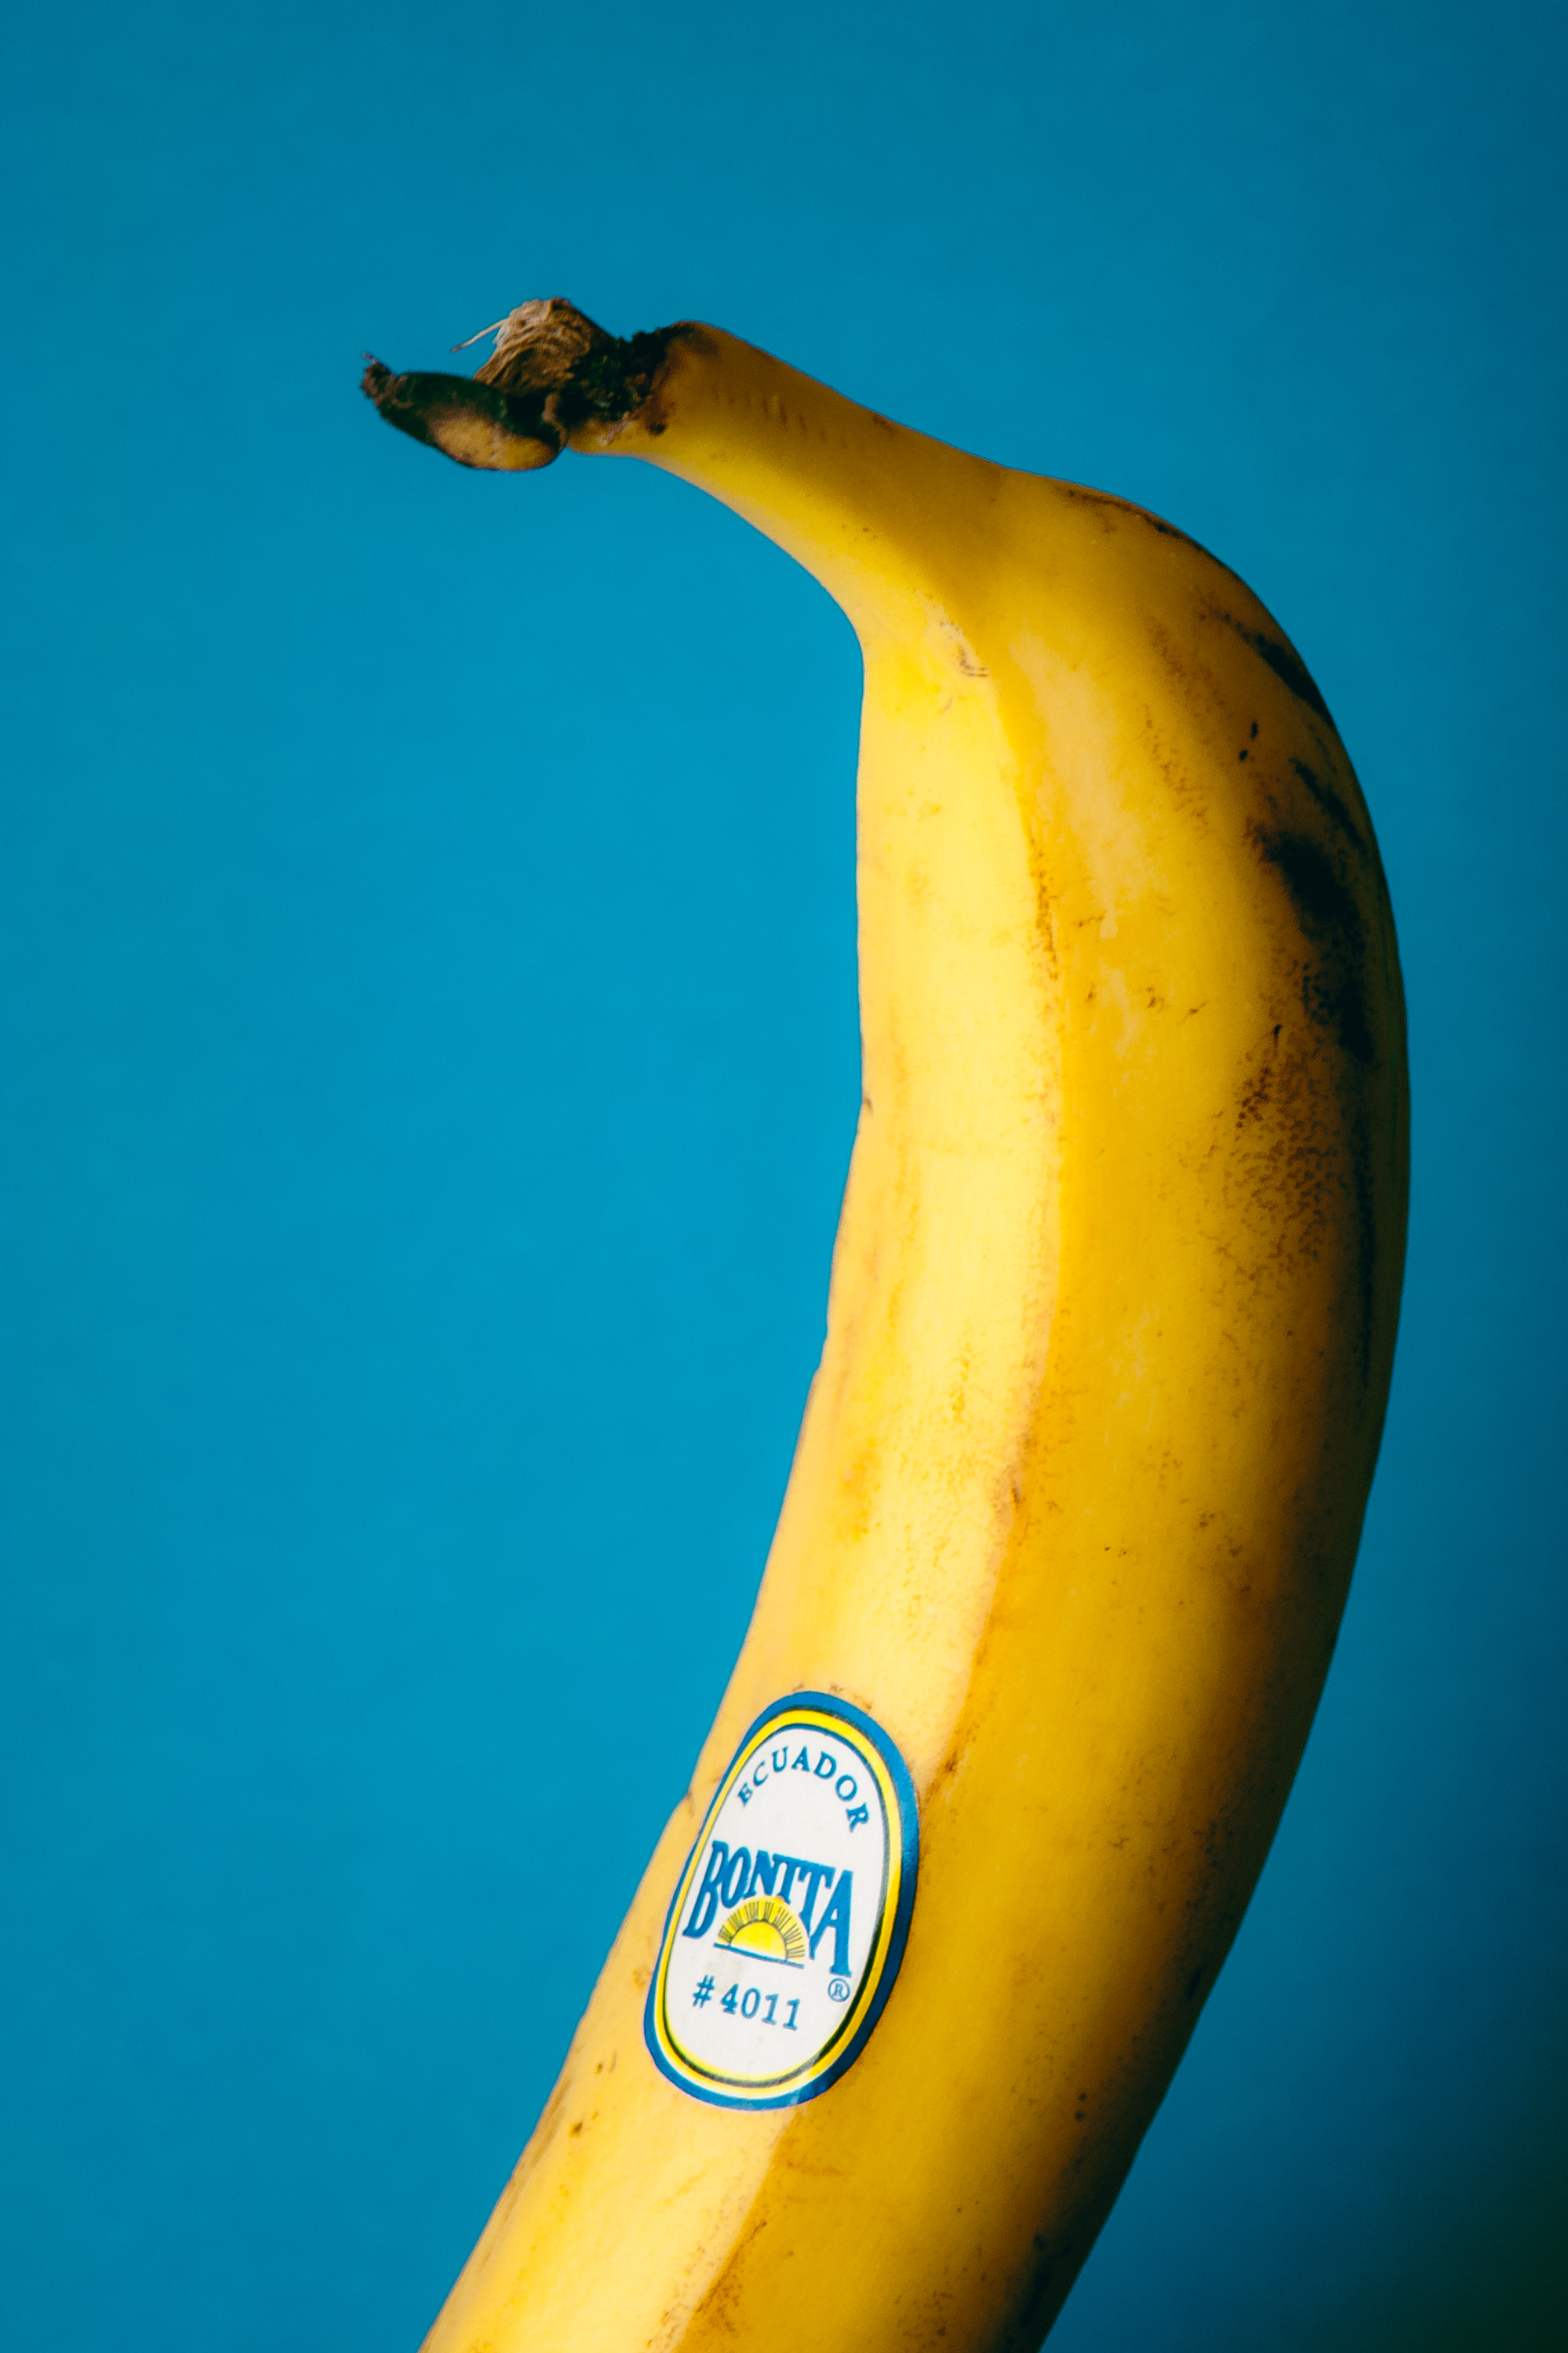
plant, fruit, food, produce, blue, yellow, banana, healthy, arm, macro photography, flowering plant, land plant, banana family